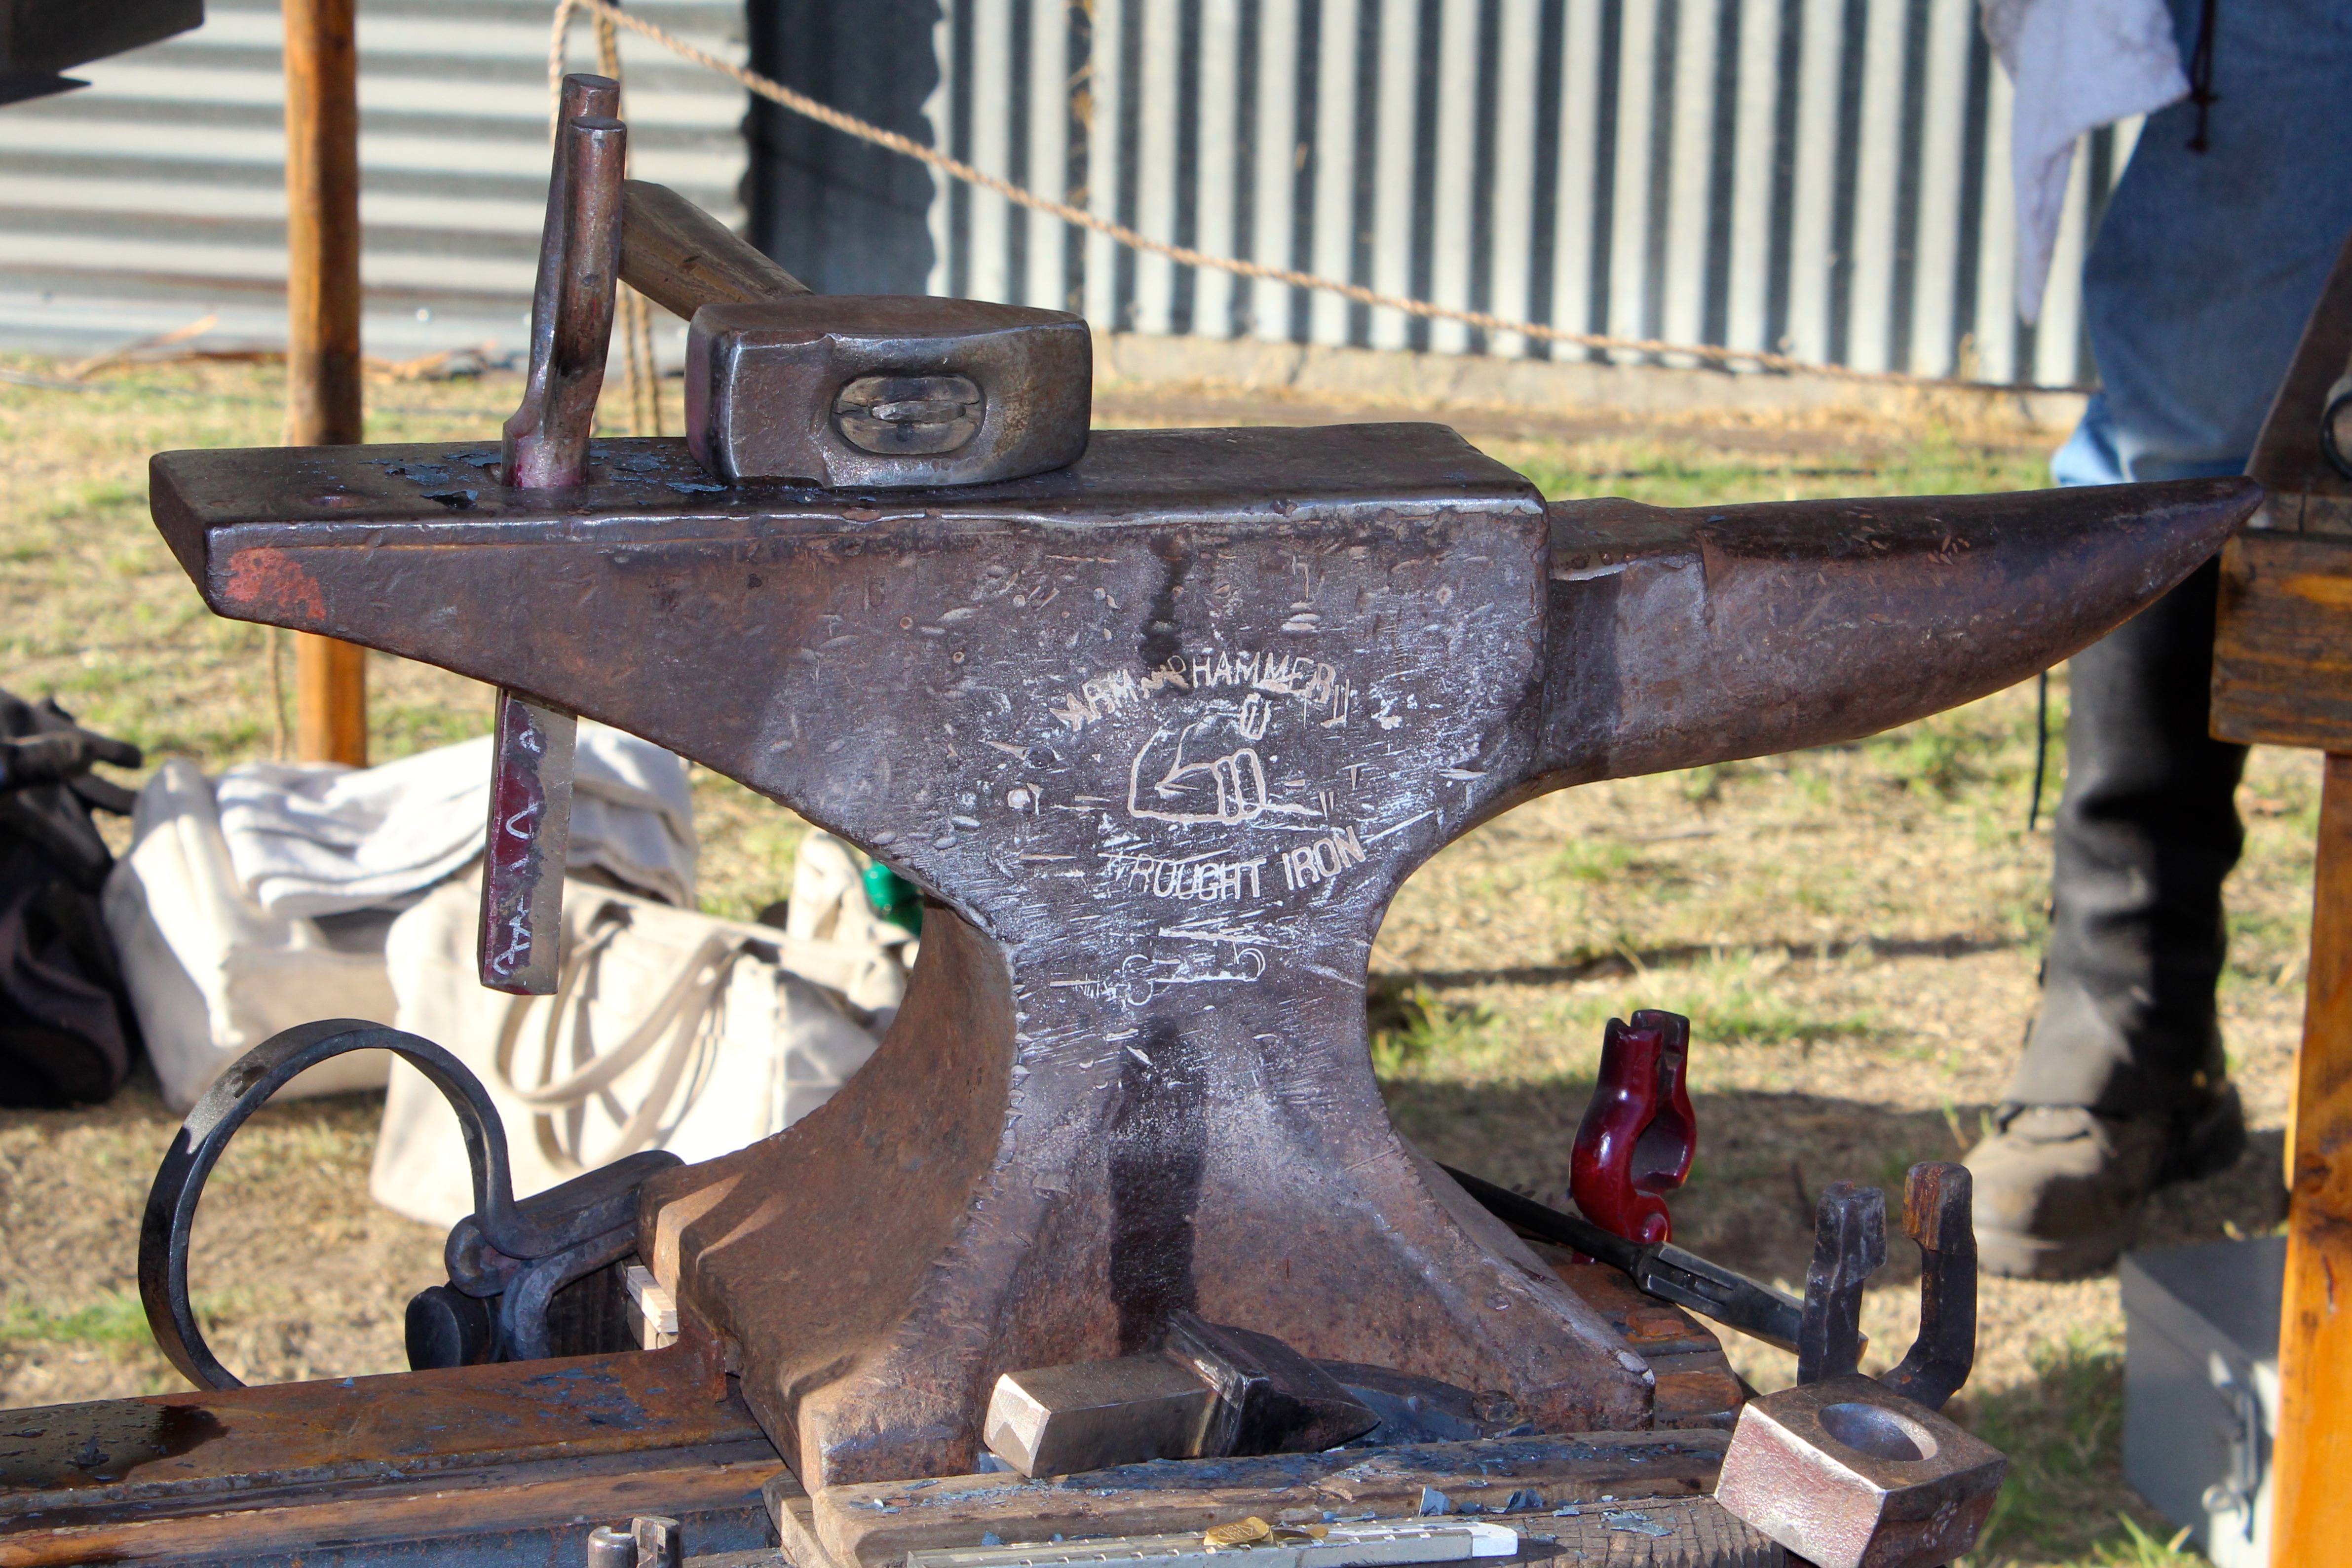
work, vintage, antique, tool, workshop, rust, metal, tools, rusty, heavy, forge, blacksmith, wrought iron, anvil, metalworking, forging, man made object, arm hammer